Network (1976 film)

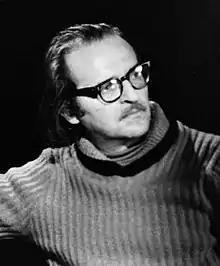
"Network" director Sidney Lumet, in 1970

"Network" came only two years after the first on-screen suicide in television history, of television news reporter Christine Chubbuck in Sarasota, Florida. The anchorwoman was suffering from depression and loneliness, was often emotionally distant from her co-workers, and shot herself on camera as stunned viewers watched on July 15, 1974. Chayefsky used the idea of a live death as his film's terminating focal point, to say later in an interview, "Television will do anything for a rating... anything!" However, Dave Itzkoff's book ("Mad as Hell: The Making of Network and the Fateful Vision of the Angriest Man in Movies") allows that whether Chayefsky was inspired by the Chubbuck case remains unclear, that Chayefsky's screenplay notes on the week of the live death have nothing about the incident in them, and grants it is an eerie parallel. It was to be months later that actual direct reference was made, Chayefsky writing for Beale to bray that he "will blow my brains out right on the air ... like that girl in Florida", which was later removed. Sidney Lumet made the categorical statement that the character of Howard Beale was never based on any real-life person.